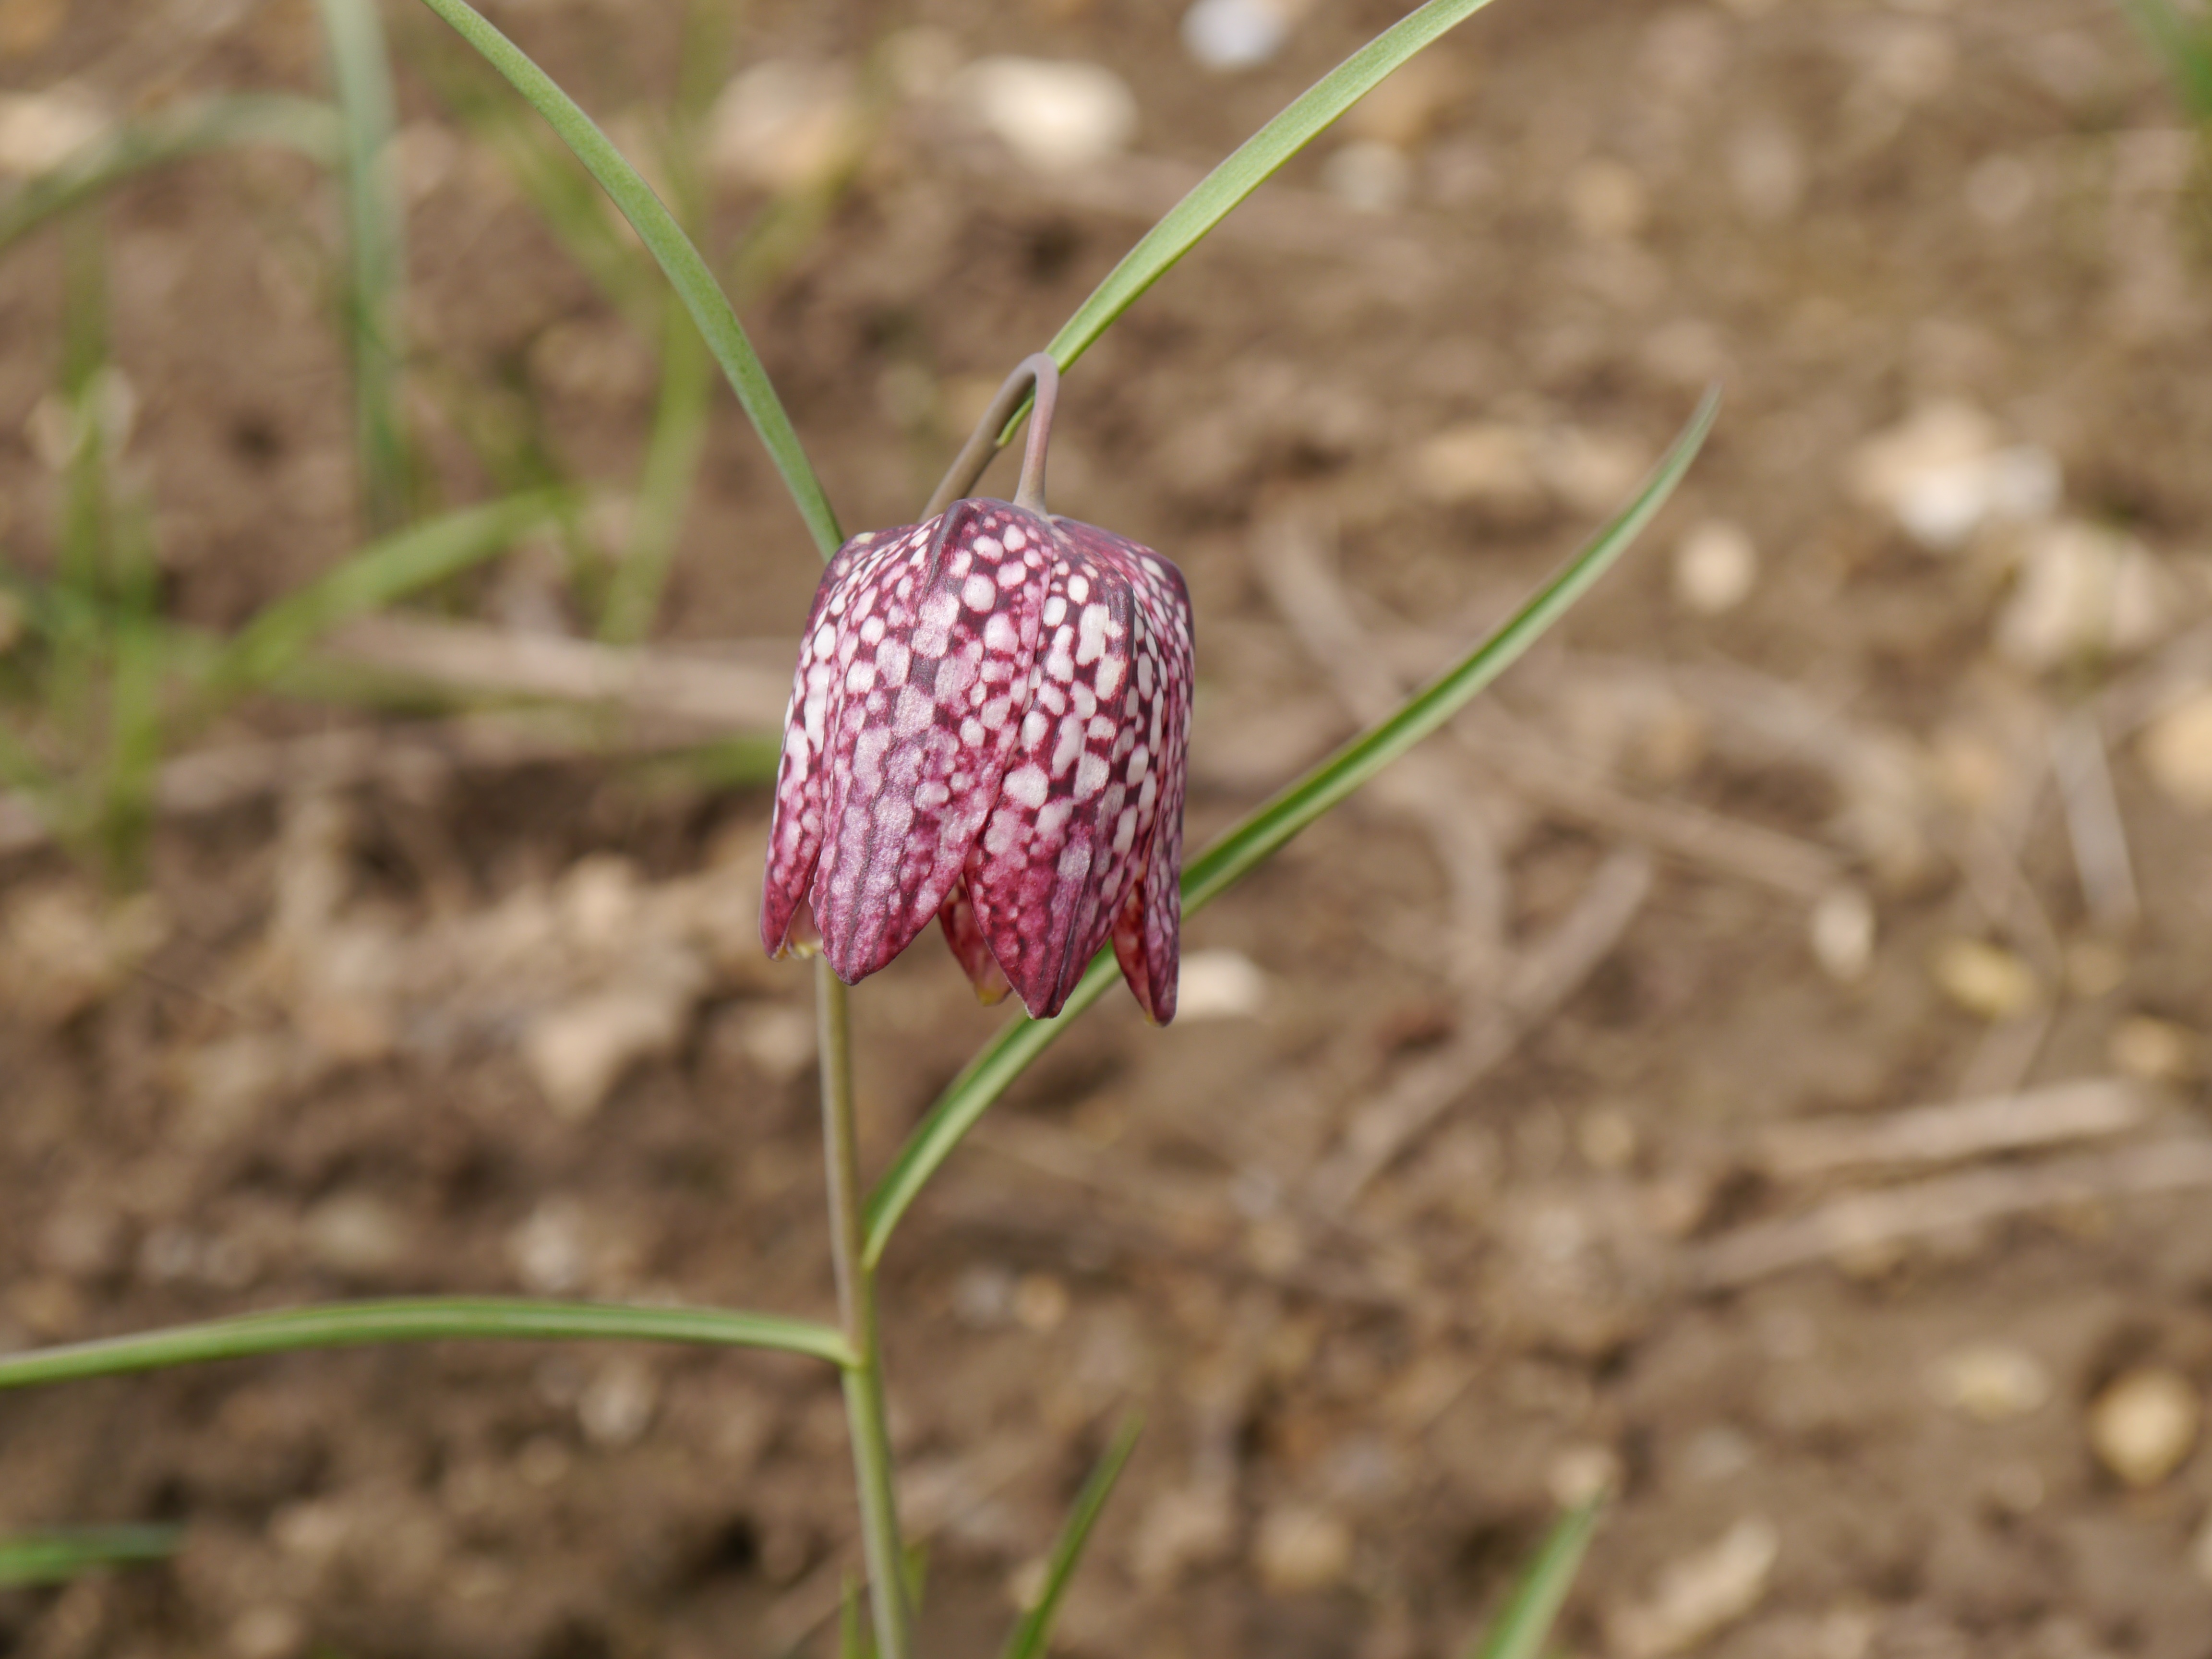
plant, leaf, flower, produce, botany, flora, wildflower, fritillaria, macro photography, flowering plant, lily family, grass family, plant stem, land plant, calochortus, snake's head